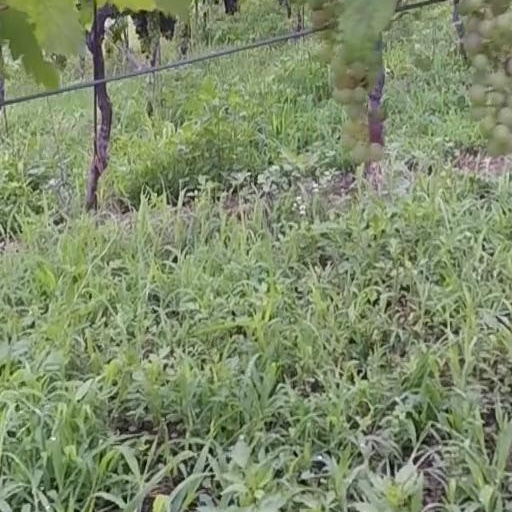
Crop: grape